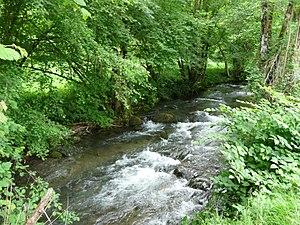
L'Ourse de Ferrère au niveau de la passerelle, Ourde, Hautes-Pyrénées, France. Vue prise en direction de l'amont.
Ourde est une commune française située dans le département des Hautes-Pyrénées, en région Occitanie.